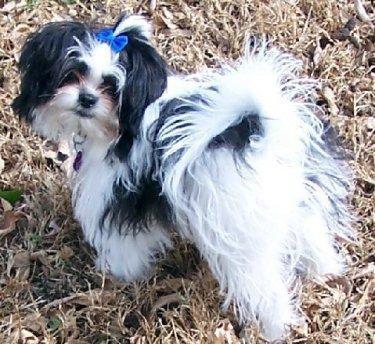
Shih-Tzu